Robert Dunham

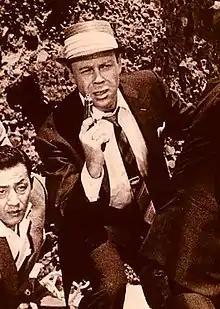
Dunham on the set of "Dogora"

Robert Dunham (July 6, 1931 – August 6, 2001) was an American actor, entrepreneur, writer, racecar driver, journalist, and a US Marine.